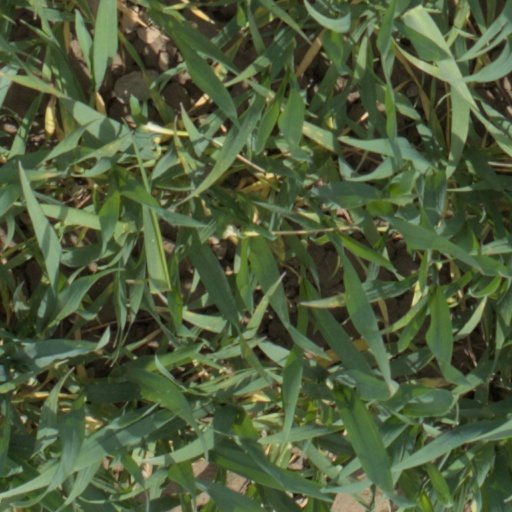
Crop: wheat